List of Boston Bruins head coaches

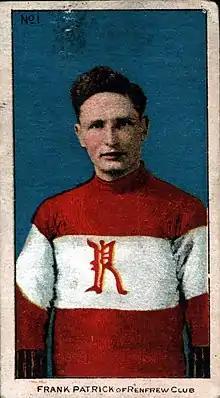
Frank Patrick led his team into the playoffs in every season of his Bruins coaching career.

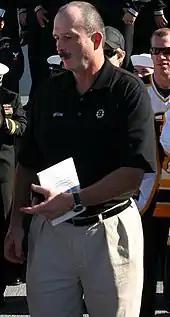
Dave Lewis coached the Bruins during the 2006–07 season.

"Note: Statistics are correct through the hiring of Sacco during the 2024–25 season."